Harold Devine

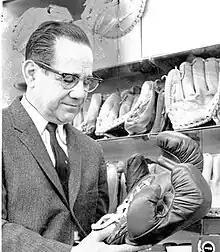
Devine in retirement

Harold "Harry" George Devine (May 18, 1909 – April 29, 1998) was an American boxing manager, trainer, judge, and competitor who won a bronze medal in the 1928 Summer Olympics in Amsterdam.